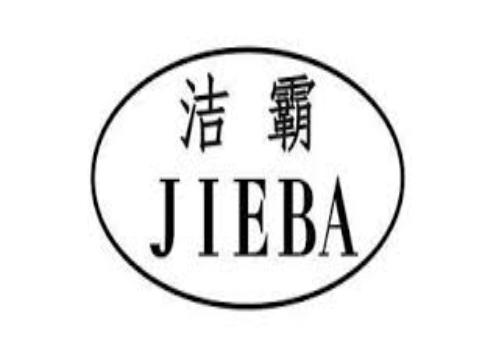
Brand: attack
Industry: Necessities